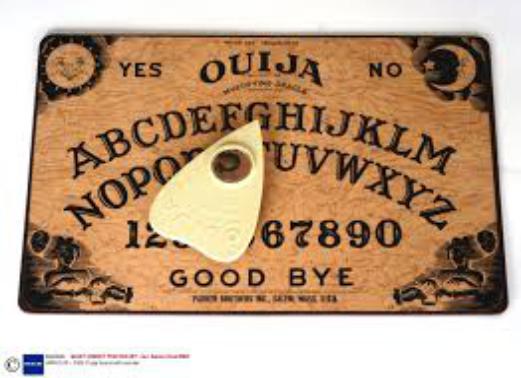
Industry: Leisure